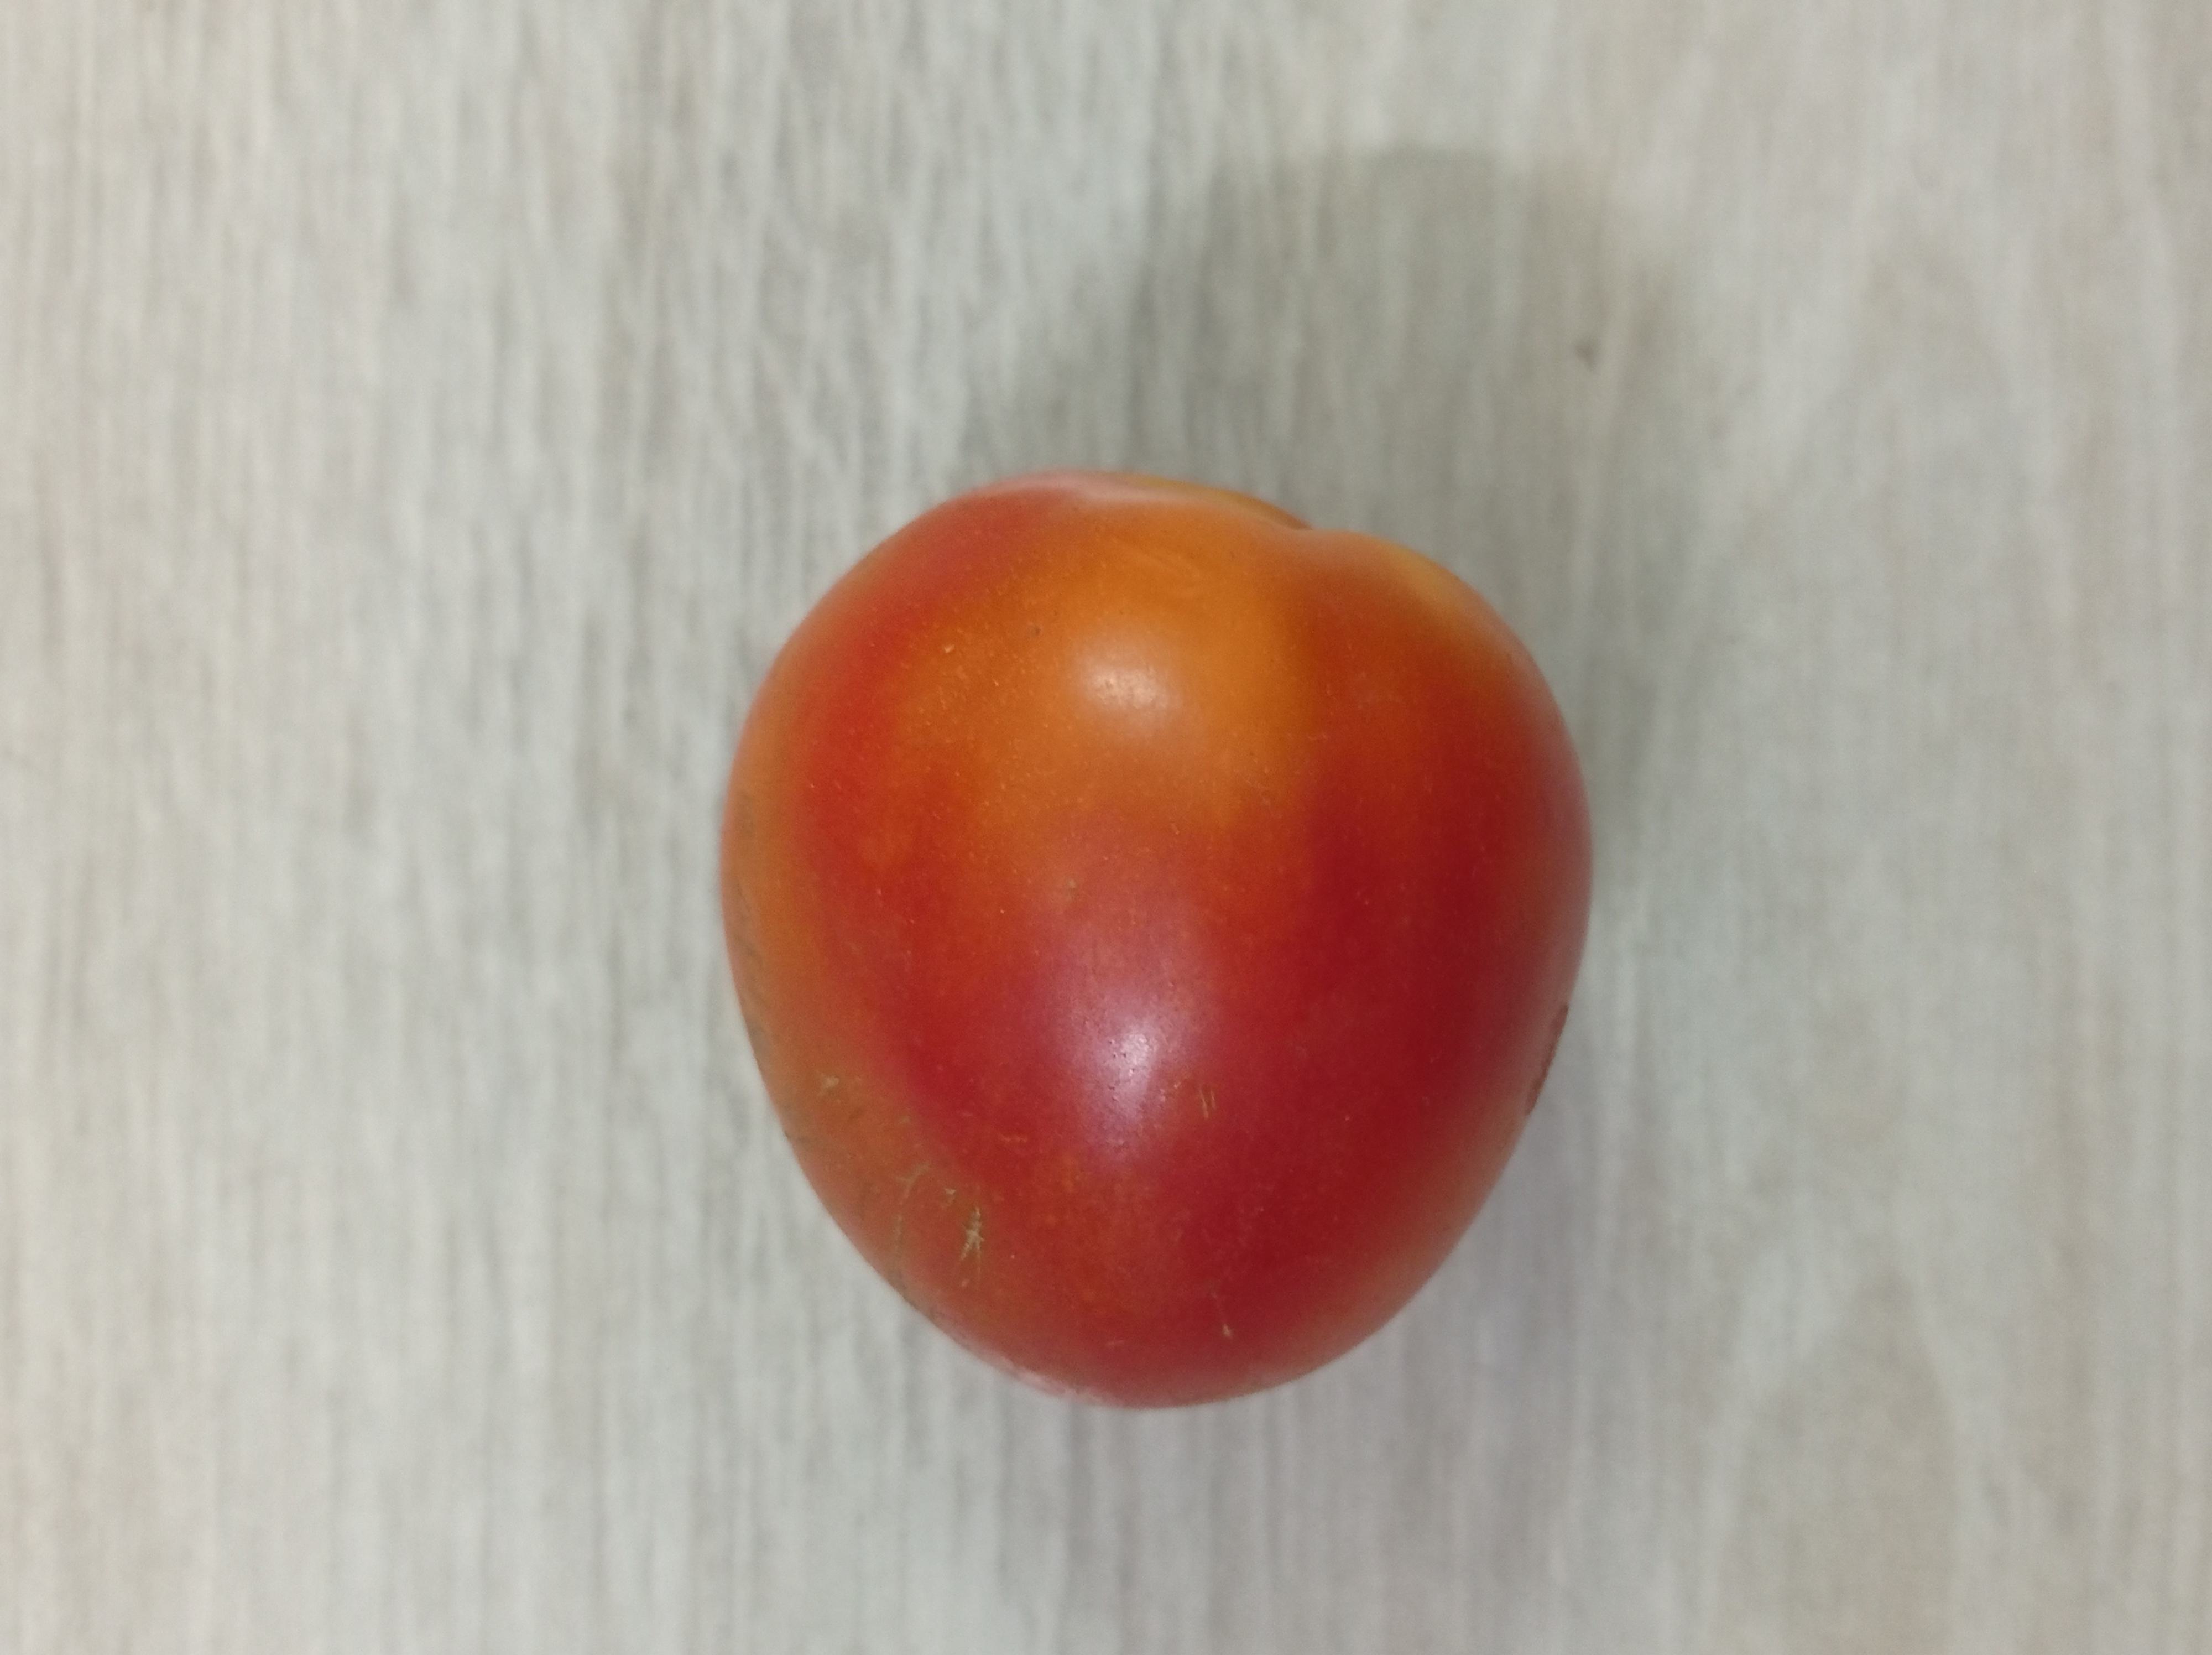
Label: Fresh